United States Seated Liberty coinage

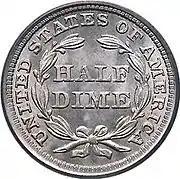
Reverse of the Seated Liberty Half Dime.

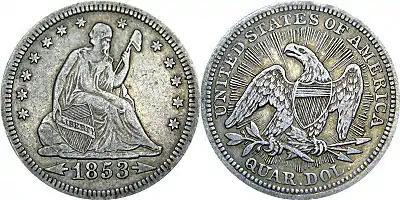
Liberty Seated quarter with arrows and rays.

The basic reverse design of Seated Liberty coins depended on the denomination. The size of half dimes and dimes necessitated a smaller array of elements. On these coins, the reverse consistently featured a wreath around the words "half dime" or "one dime". Before 1860, this wreath consisted of laurel leaves, a traditional Neoclassical image, but beginning that year, the wreath was enlarged and was filled not only with leaves, but also traditional American agricultural products, such as corn and wheat.